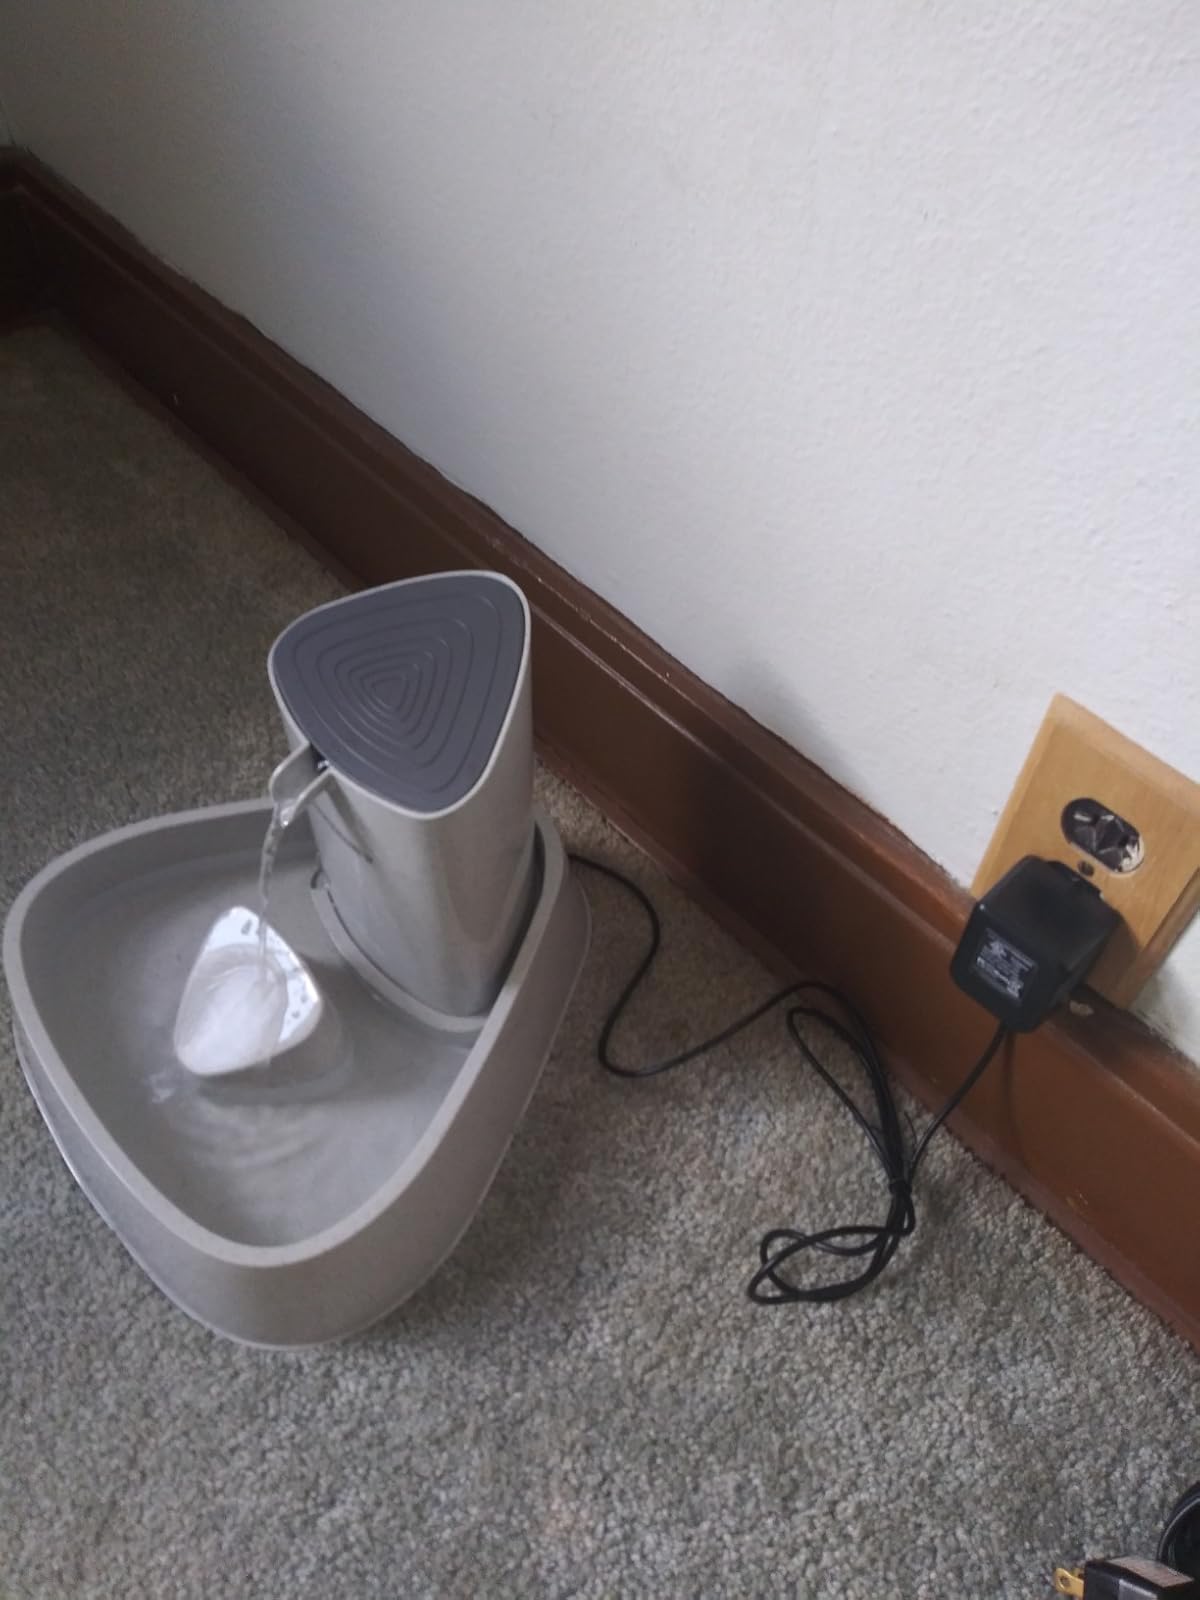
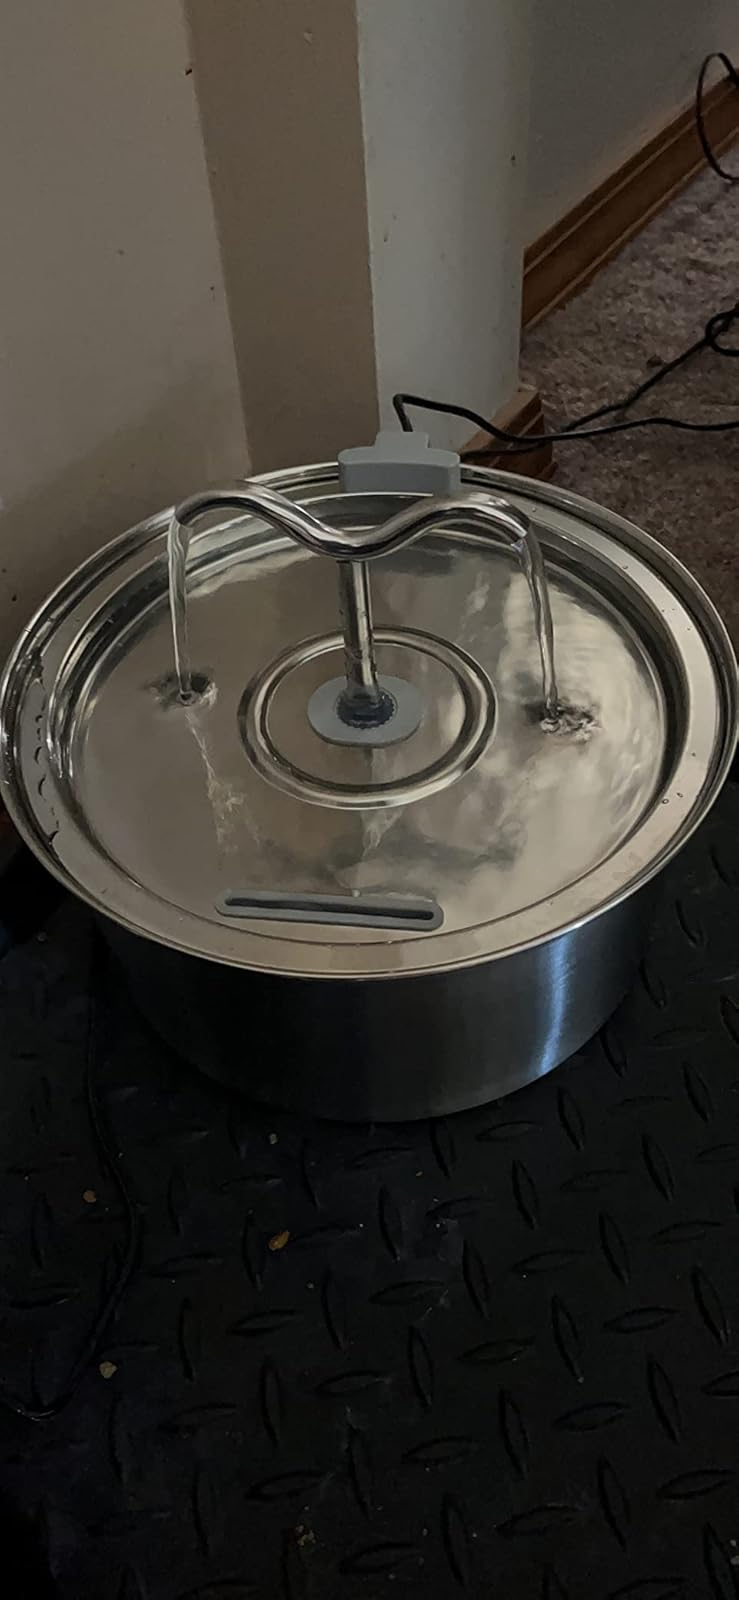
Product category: items_bowl
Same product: no